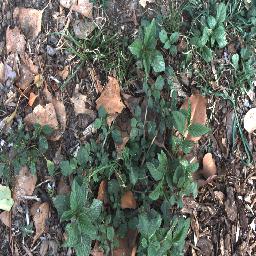
Label: negative